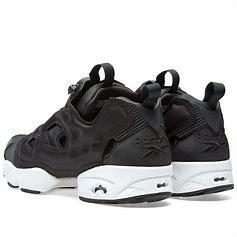
Brand: Reebok
Model: Instapump Fury OG